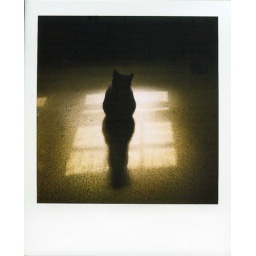
My angle cat Shadow contemplating being a cat in our kitchen